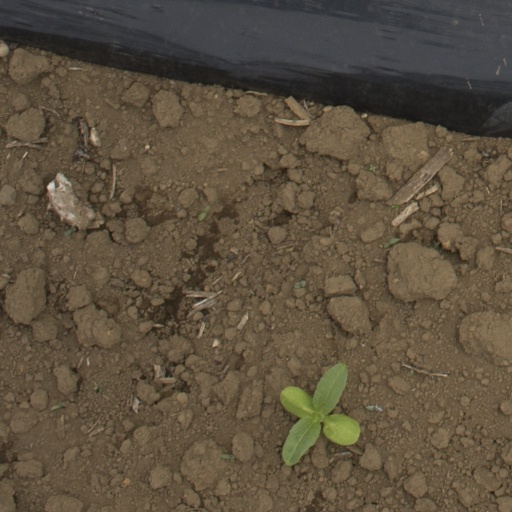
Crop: Jerusalem artichoke